St. Scholastica's College, Manila

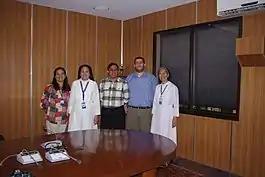
Sr. Mary Thomas Prado, OSB (second from the left), former President of Saint Scholastica's College

The land, about was bought for the amount of two cents per square meter. The college was ravaged by World War II where its school buildings were all destroyed. Reconstruction of the buildings began in 1946 and took nine years to restore.